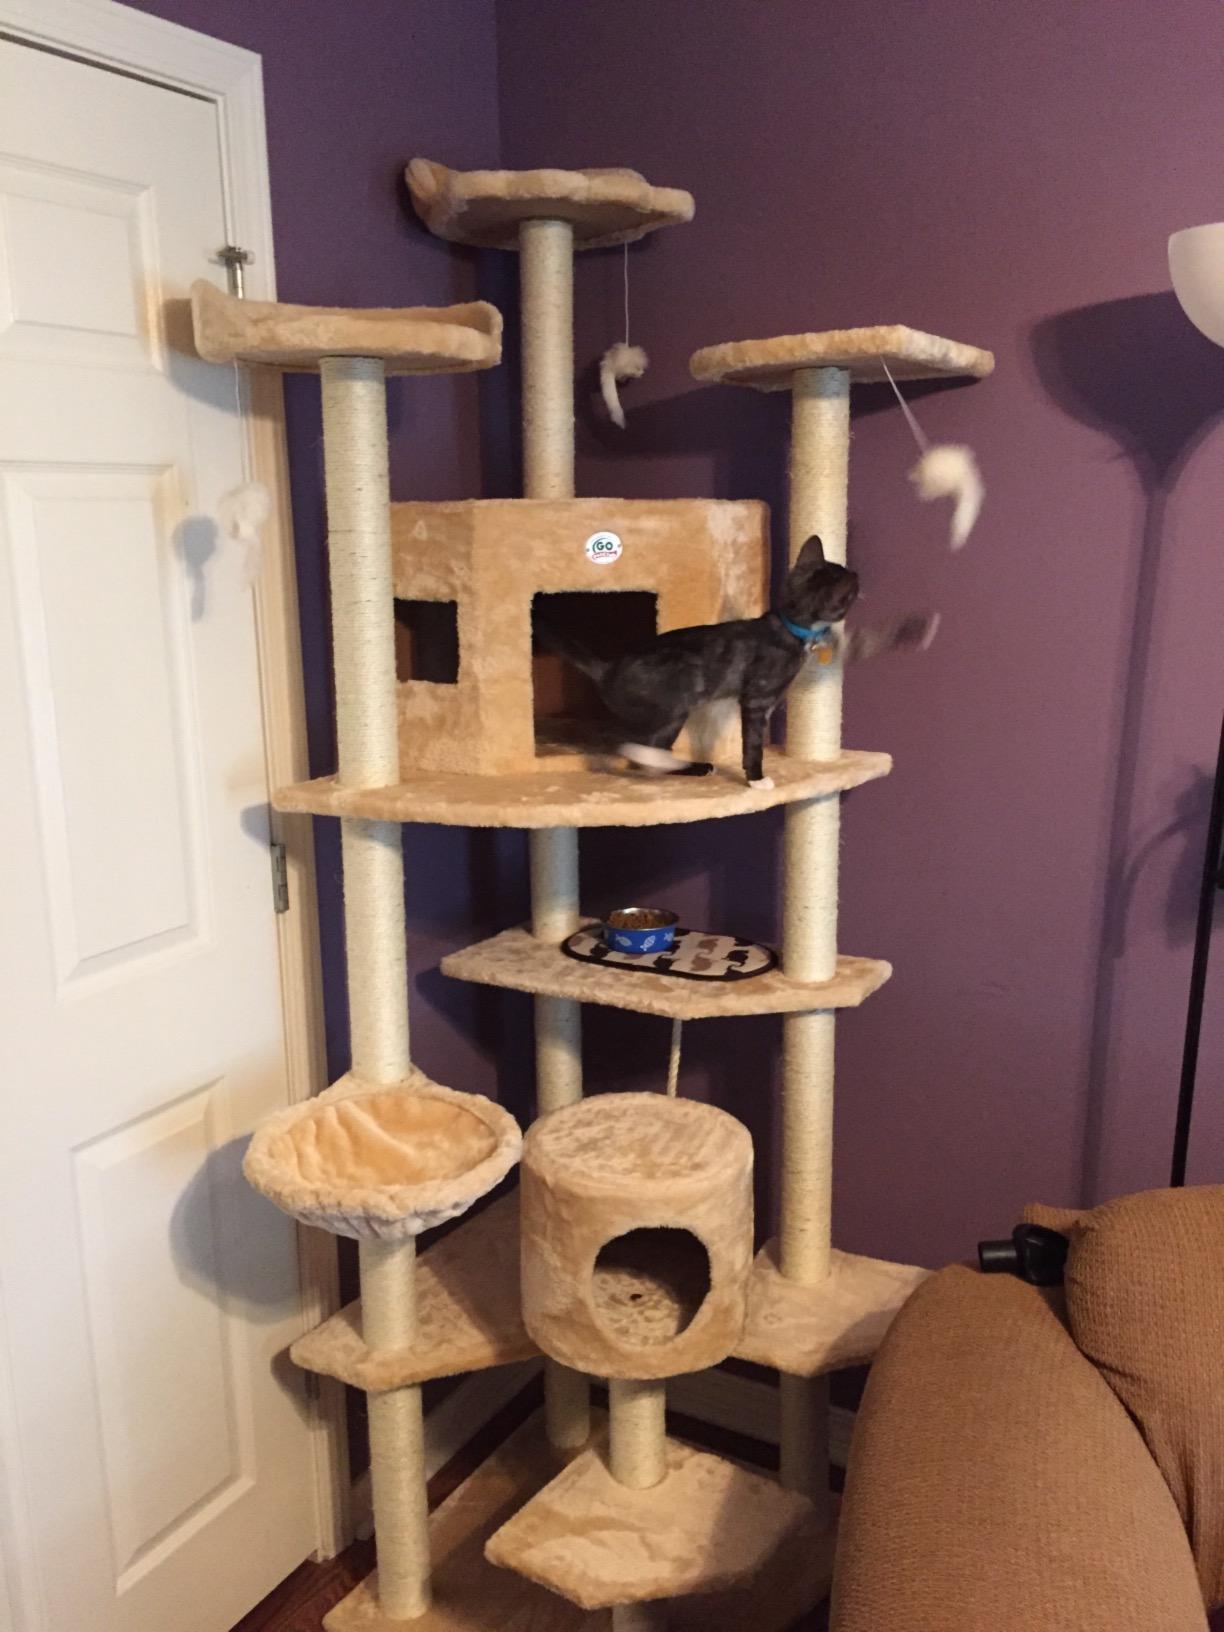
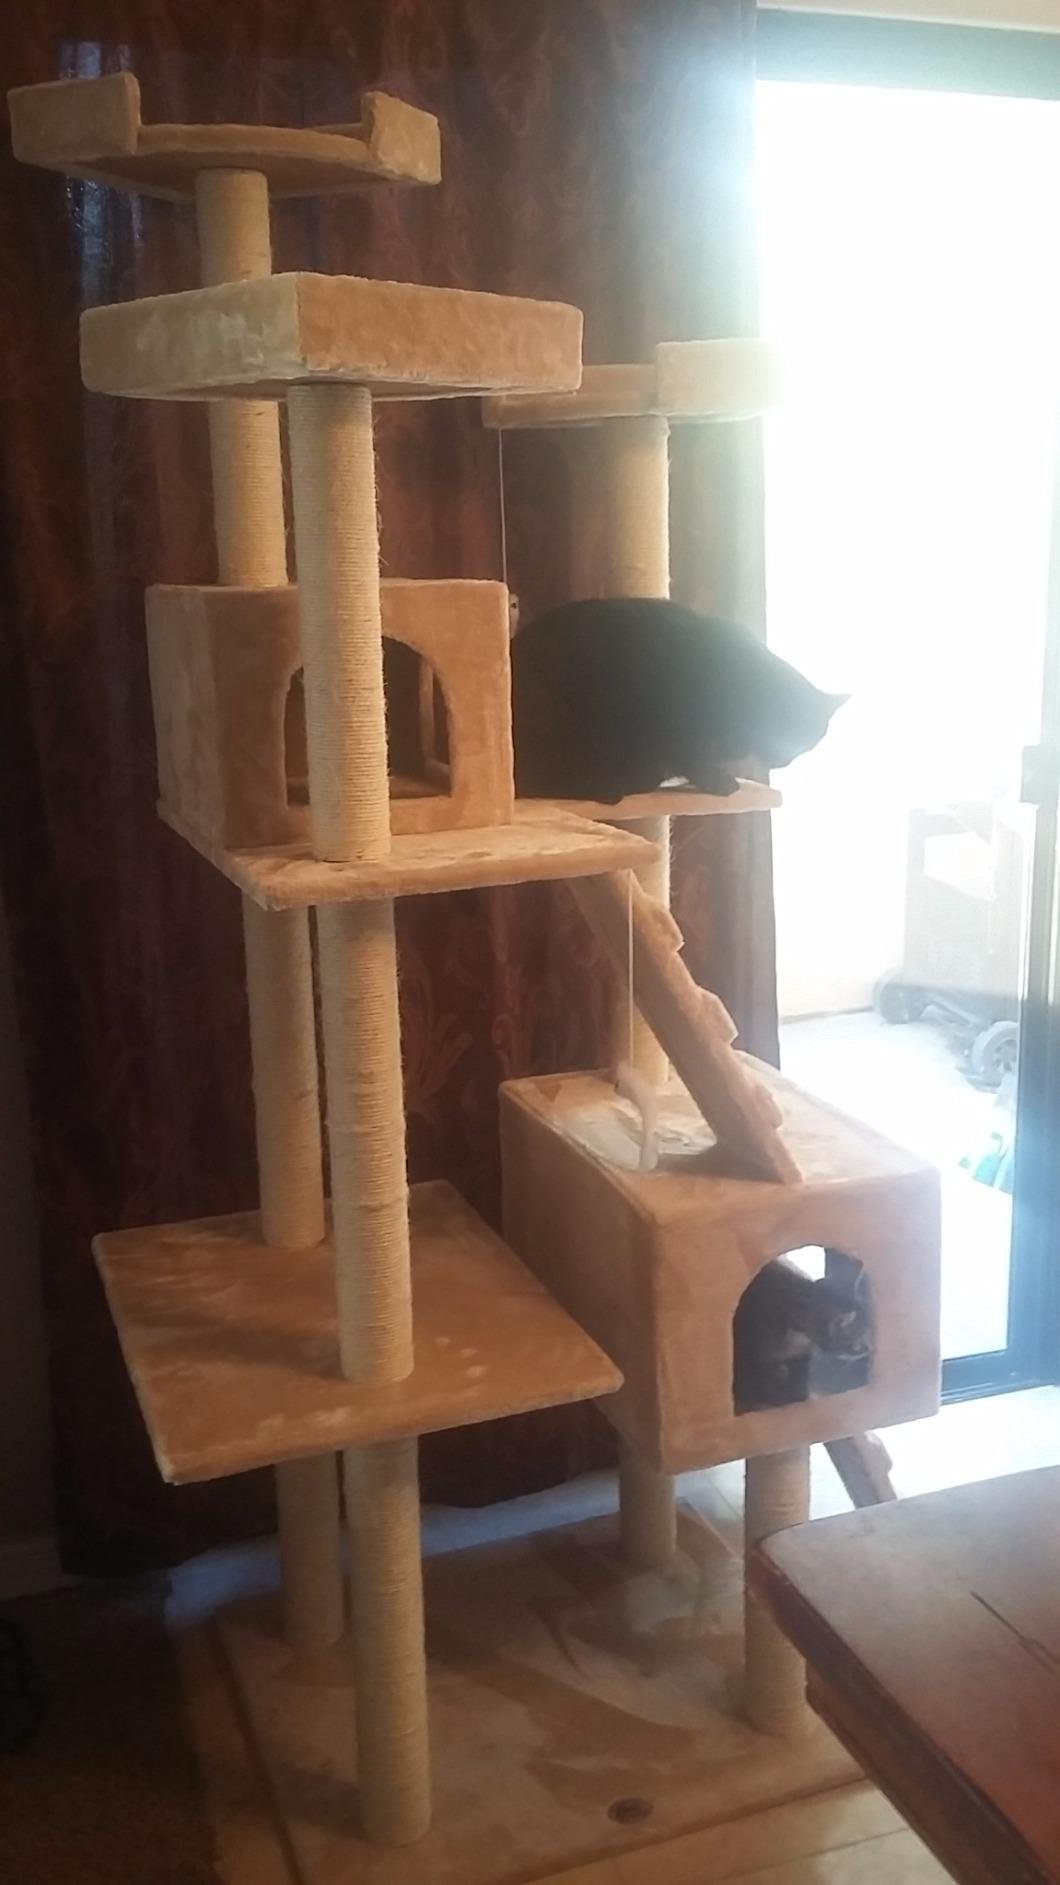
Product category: items_cat tree
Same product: no